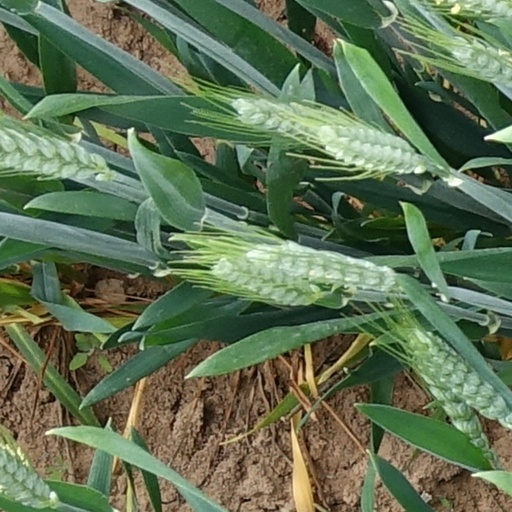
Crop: wheat